Gelatine dessert

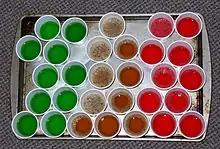
A tray of gelatine shots prior to refrigeration

A gelatine shot (usually called a Jell-O shot in North America and vodka jelly or jelly shot in the UK and Australia) is a shooter in which one or more liquors, usually vodka, rum, tequila, or neutral grain spirit, replaces some of the water or fruit juice that is used to congeal the gel.